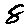
Label: 8